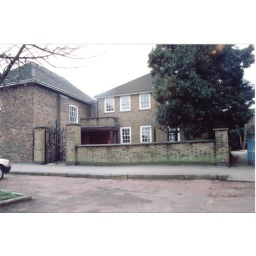
Taken by Melvyn Hamilton.Showing building erected beside the meeting house in 1966 for a social room and flat for the warden.